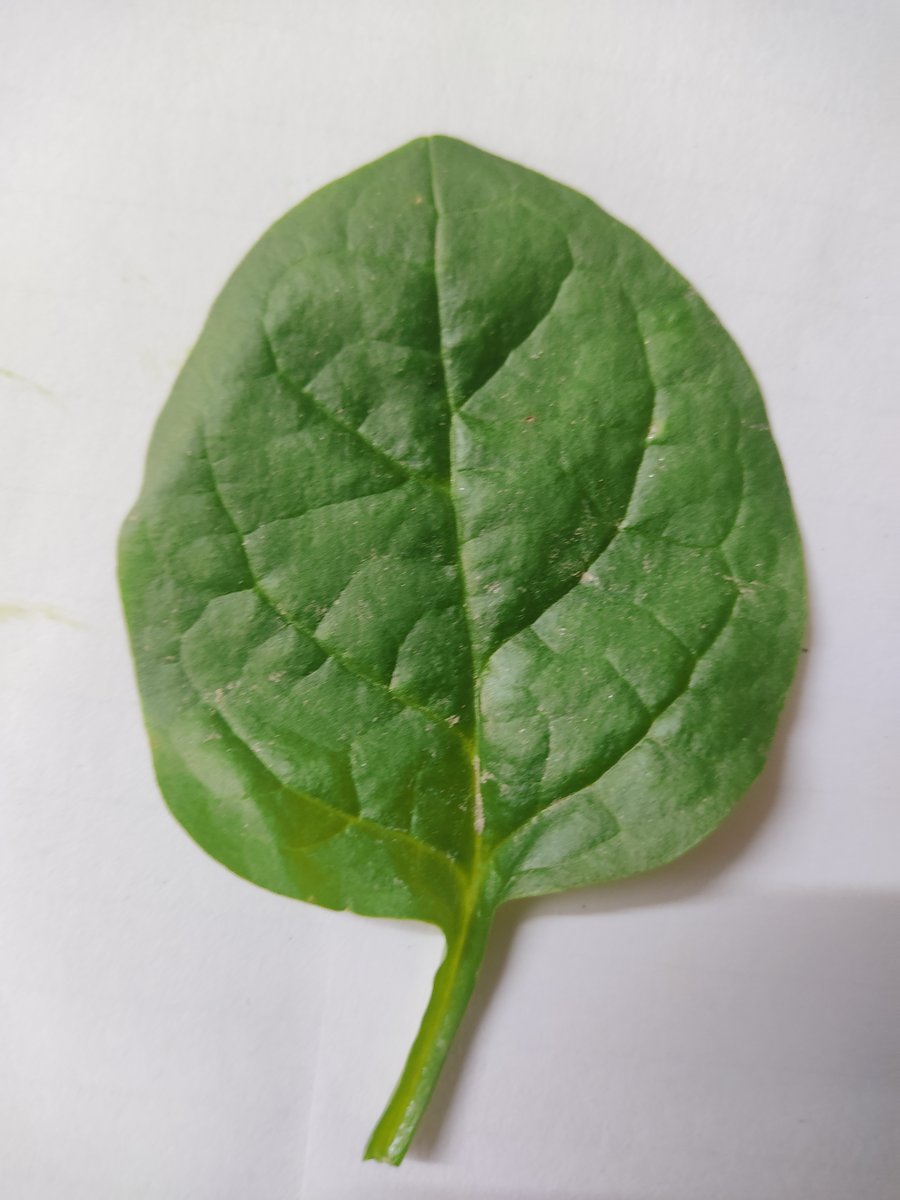
Label: Healthy-Leaf